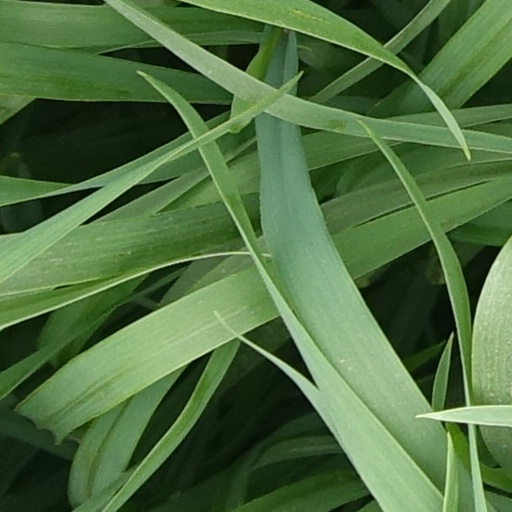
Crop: wheat